Clarence Hamilton Poe

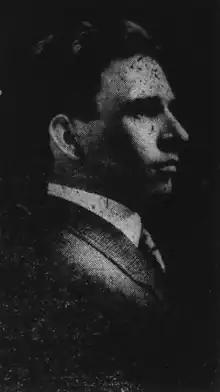

Clarence Poe (1881–1964) was an American Progressive Era Southern editor, author, reformer, and segregationist.